Capote (garment)

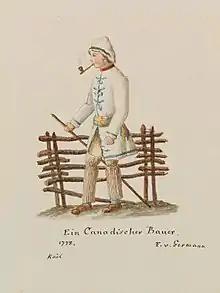
A Habitant in a capote, 1778.

From the early days of the North American fur trade, both indigenous peoples and European Canadian settlers fashioned wool blankets into "capotes" as a means of coping with harsh winters. The garments served as winter outerwear for First Nations, the "habitants" and "voyageurs" of New France, the Métis of the Red River Colony, and the British settlers, traders, and trappers of British North America.